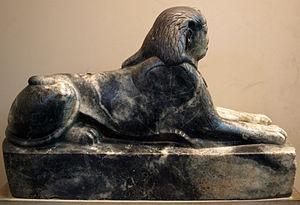
Amenemhat IV est le dernier roi de la XIIᵉ dynastie de -1797 à -1790. Il continue l'œuvre de son prédécesseur Amenemhat III et sera remplacé par Néférousobek après un règne d'une dizaine d'années tout au plus.